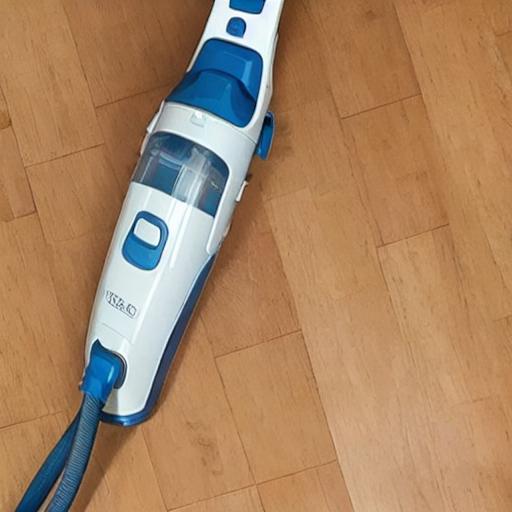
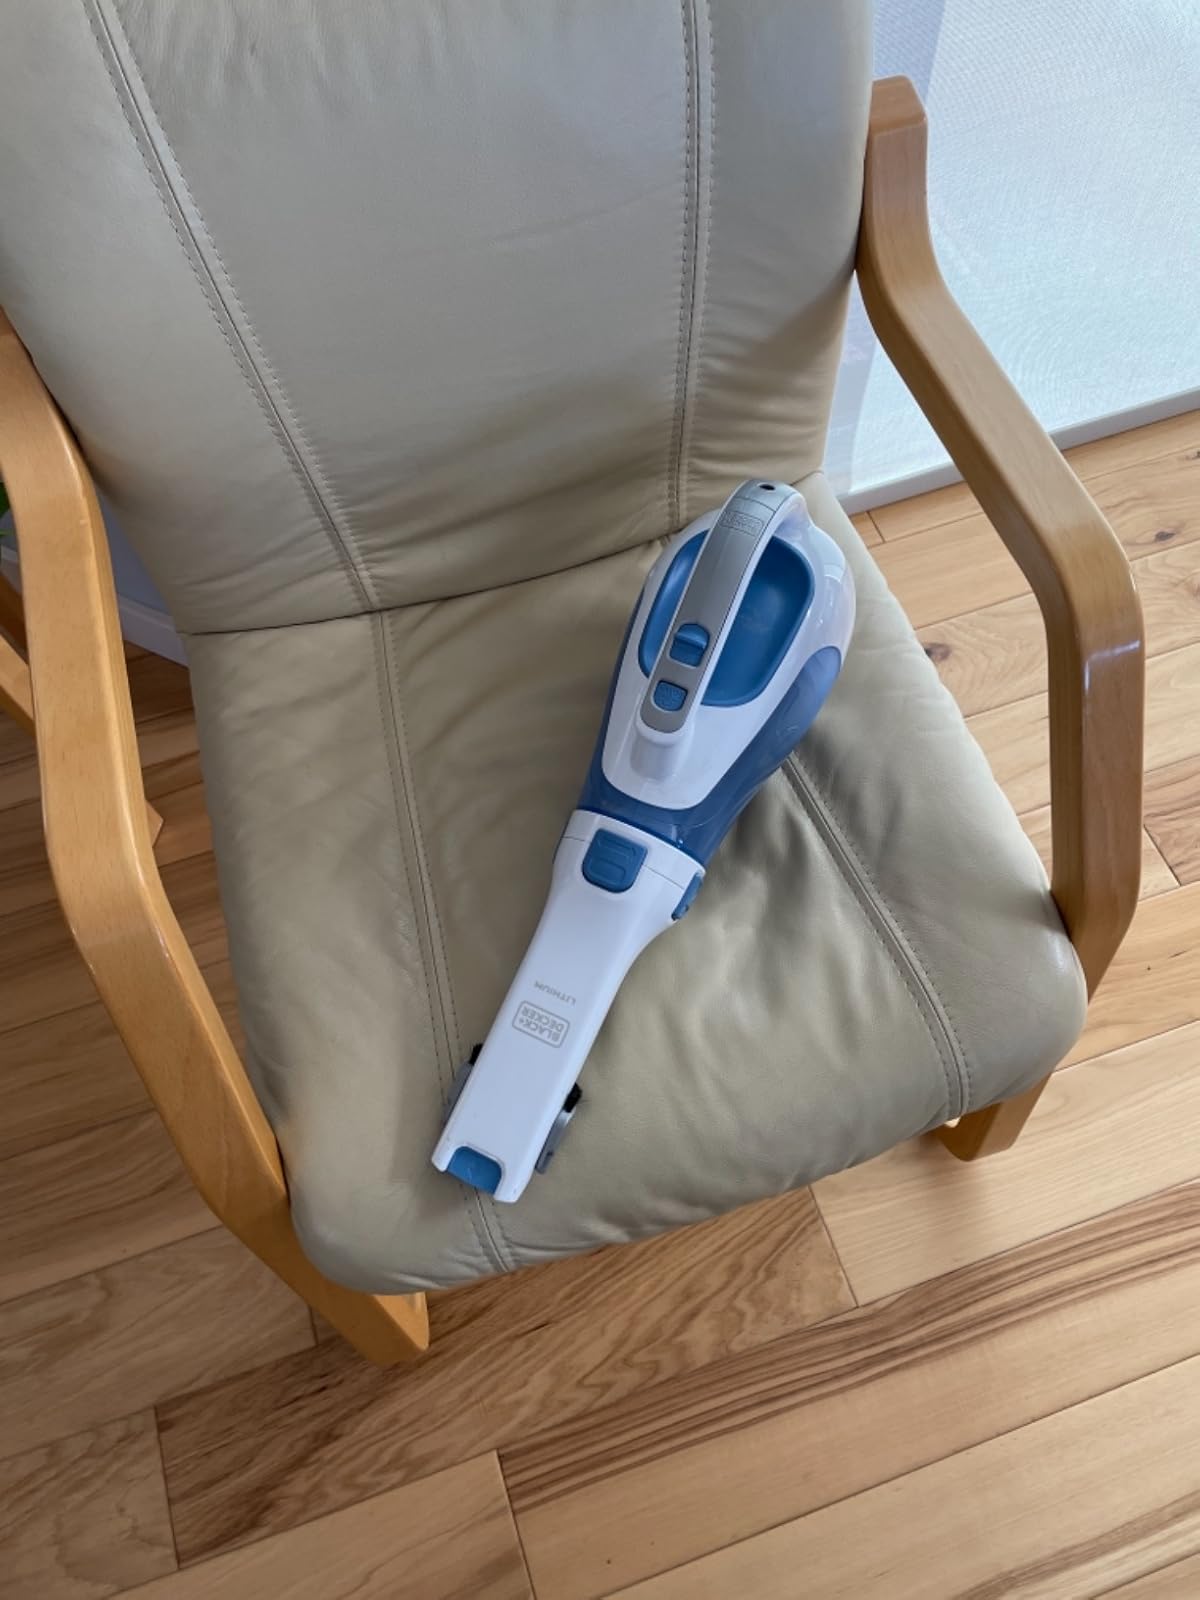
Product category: items_vacuum
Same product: no